Dunedin (ship)

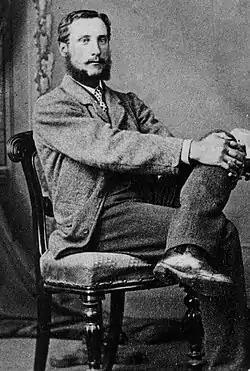
William Davidson

The first attempt to ship refrigerated meat from Australasia was made when the "Northam" sailed from Australia to England in 1876; however the refrigeration machinery broke down en route and so the cargo was lost. Later that year chilled beef was sent from the United States to England (a shorter journey, at cooler, higher latitudes) and, although spoilage was high, this voyage provided some encouragement to Australian and New Zealand promoters of refrigeration. During 1877 the steamers "Le Frigorifique" and "Paraguay" carried frozen mutton from Argentina to France, proving the concept, if not the economic case, for longer-distance refrigerated shipping. In 1879 the "Strathleven", equipped with compression refrigeration, sailed from Sydney with of frozen beef and mutton as a small part of her cargo, and this meat arrived in good condition. As a result of this success a Director of the New Zealand and Australian Land Company (NZALC), William Soltau Davidson, sent an employee, Thomas Brydone, from New Zealand to the UK to investigate compression refrigeration units.